Archery

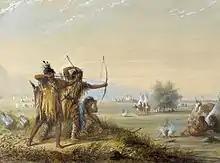
Snake Indians - testing bows, circa 1837 by Alfred Jacob Miller, the Walters Art Museum

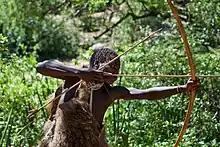
Hadza hunter-gatherer in Tanzania

Mechanical sights can be affixed to the bow to aid in aiming. They can be as simple as a pin, or may use optics with magnification. Modern compound bows usually also have a peep sight (rear sight) built into the string, which aids in a consistent anchor point, but this is not allowed for other bow types under World Archery. Modern compound bows automatically limit the draw length to give a consistent arrow velocity, while traditional bows allow great variation in draw length. Some bows use mechanical methods to make the draw length consistent. Barebow archers often use a sight picture, which includes the target, the bow, the hand, the arrow shaft and the arrow tip, as seen at the same time by the archer. With a fixed "anchor point" (where the string is brought to, or close to, the face), and a fully extended bow arm, successive shots taken with the sight picture in the same position fall on the same point. This lets the archer adjust aim with successive shots to achieve accuracy.